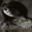
Label: cat